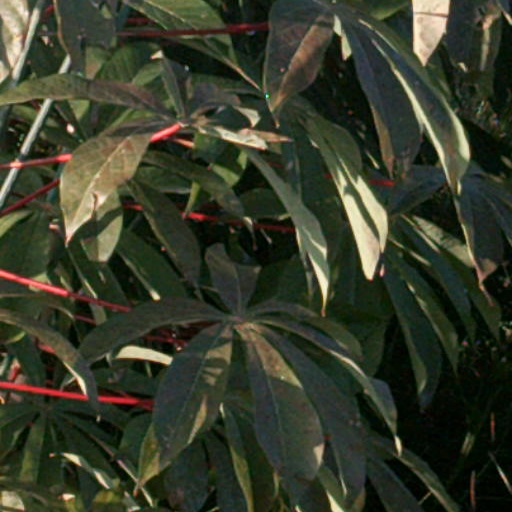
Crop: cassava